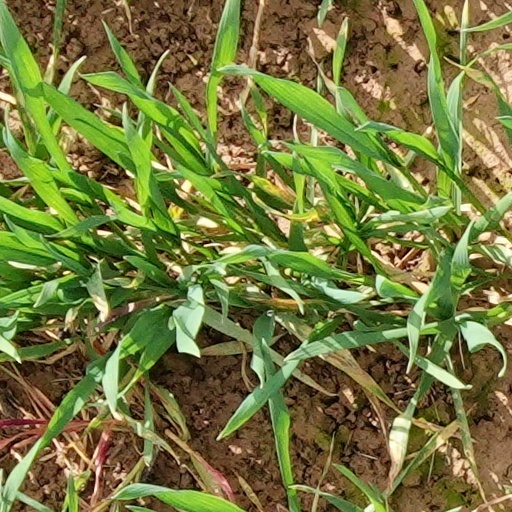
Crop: wheat